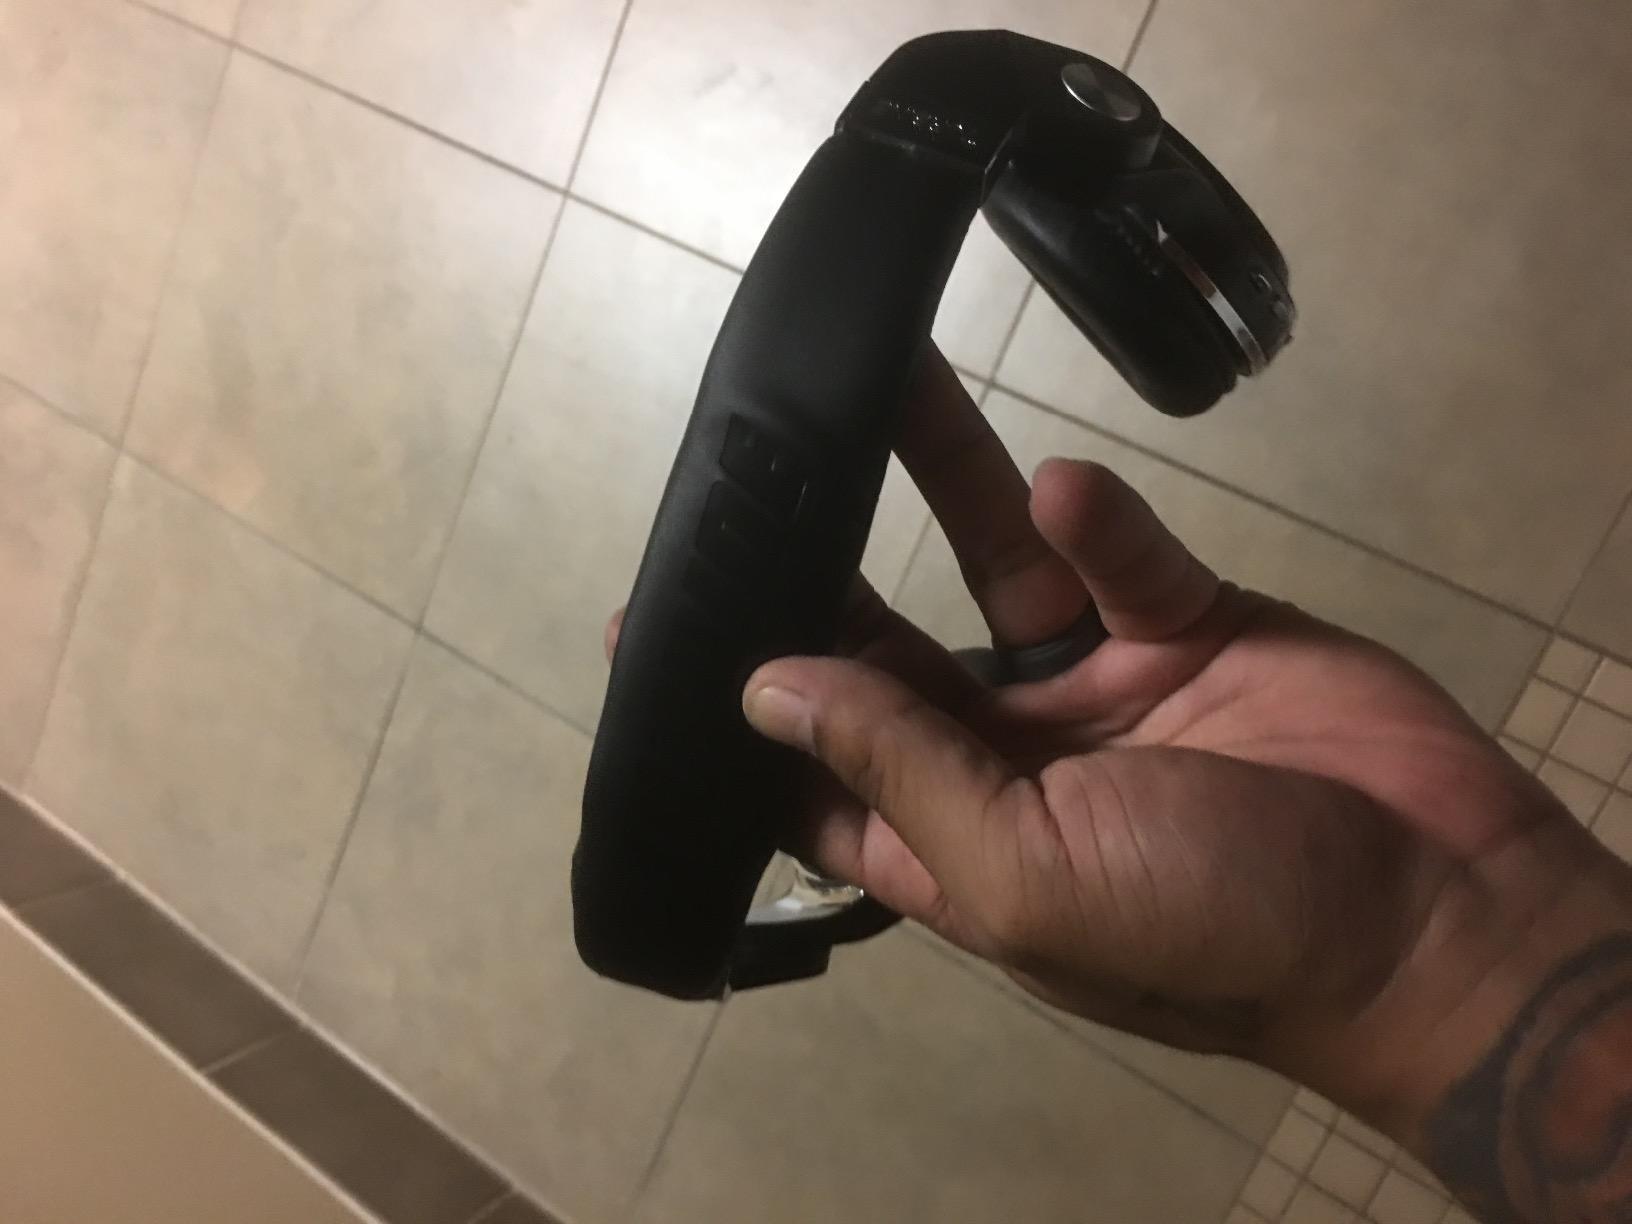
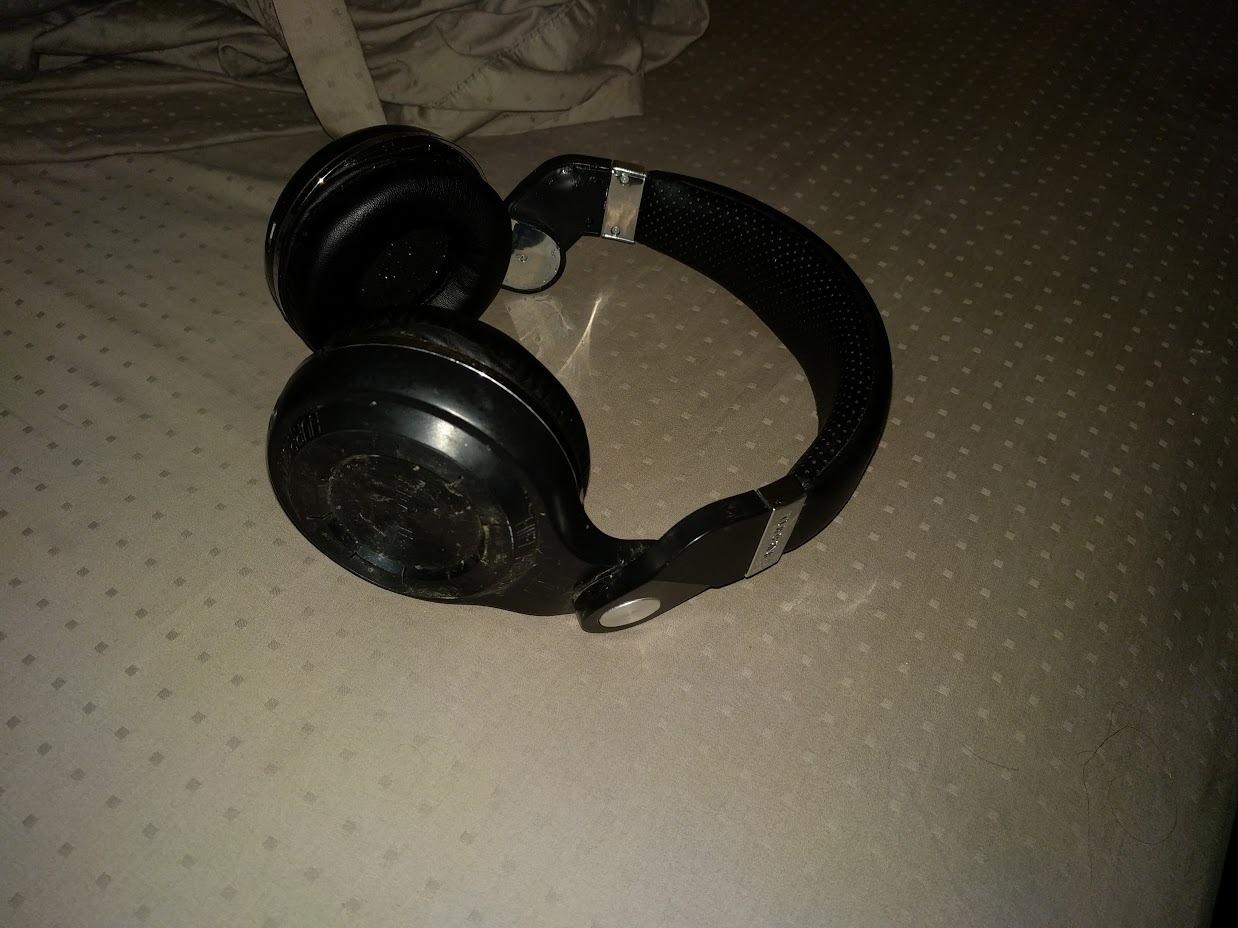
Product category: headphones
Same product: yes